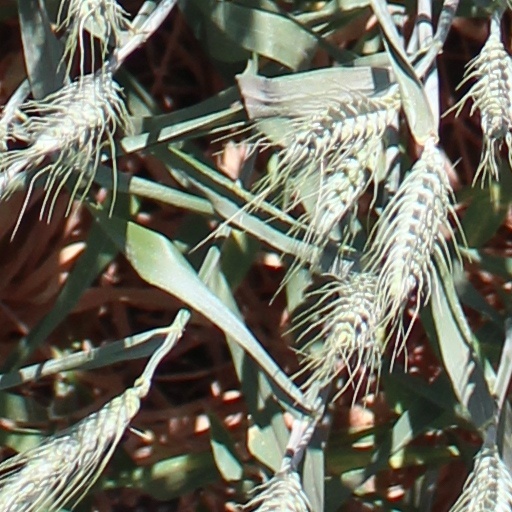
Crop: wheat